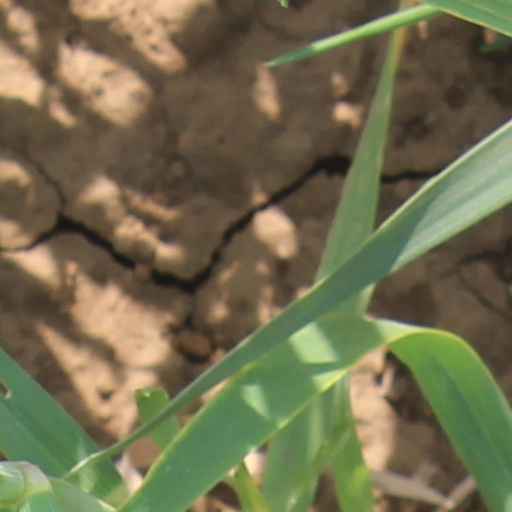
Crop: wheat